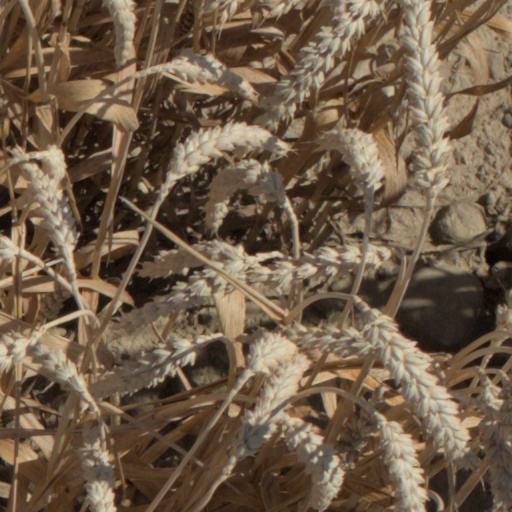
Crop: wheat